I Decided (song)

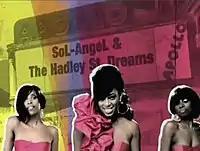
Solange (center) and background dancers in the video.

The video was shot in April 2008 and directed by Melina Matsoukas and Solange as it shows pop culture imagery from the 1960s, shows the 1970s, then 1980s to the future. It displays Solange in settings from American Bandstand, to the Civil Rights Movement, to Soul Train, to MTV, and finally a "Cosmic Journey" future. It is set in a pop art form. As of January 15, 2018, on YouTube the original version has been watched more than 4,190,000 times. The shortened video for "I Decided, Pt. 2" has been watched more than 423,000 times.